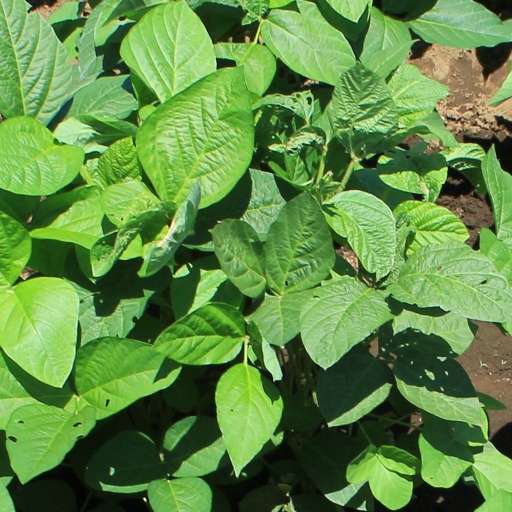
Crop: soybean